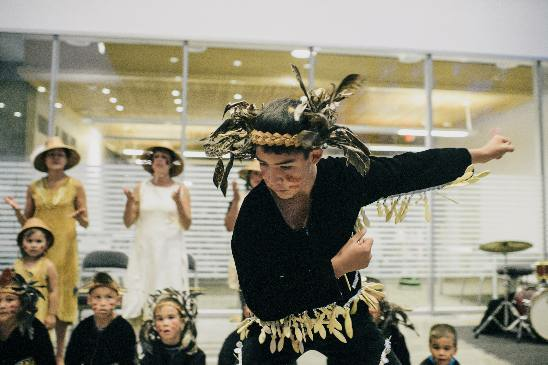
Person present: Yes